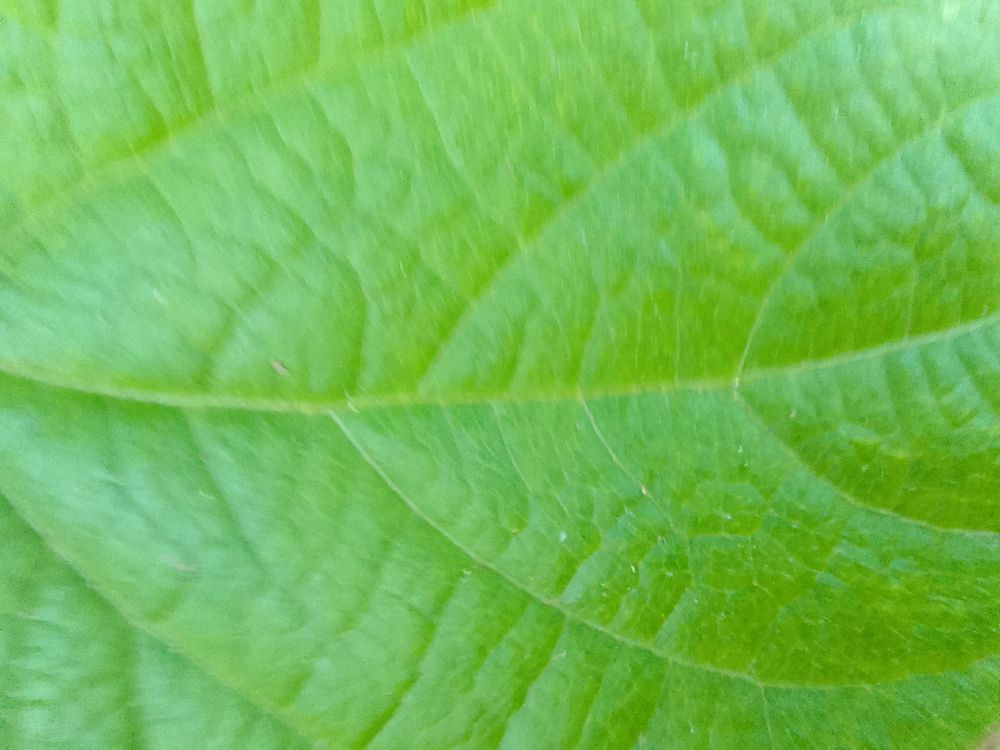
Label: healthy